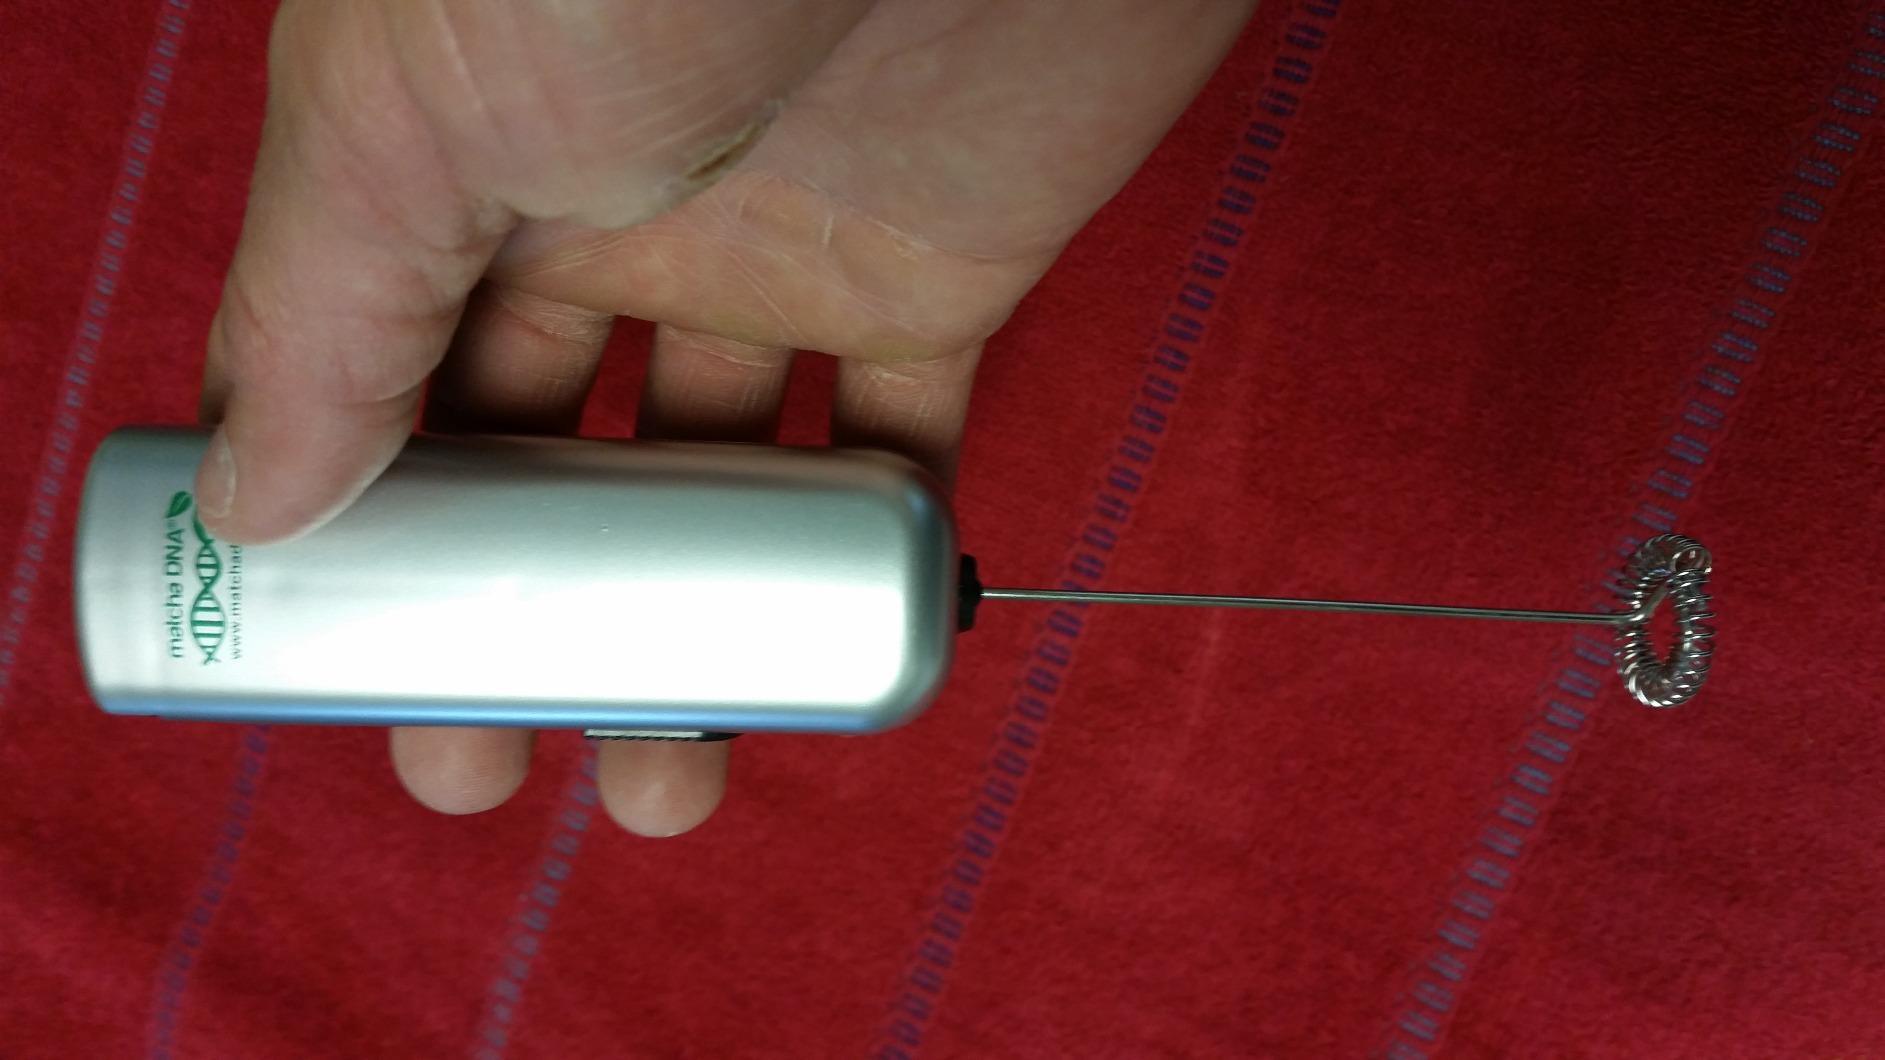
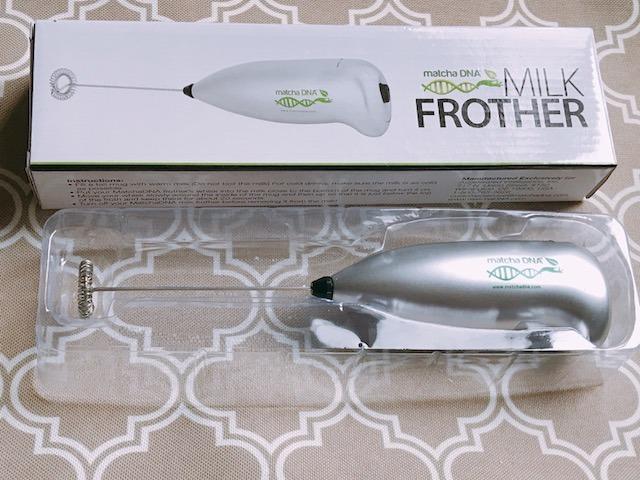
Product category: items_mixer
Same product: no